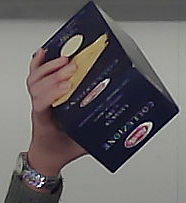
Product: barilla_lasagne